Walter Jones (American football)

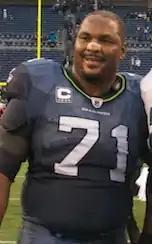
Jones in 2008

Walter Junior Jones (born January 19, 1974) is an American former professional football player who was an offensive tackle in the National Football League (NFL) for 12 seasons. Born in Alabama, he played college football for the Florida State Seminoles.